Guillaume Cerutti

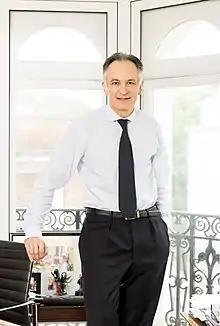
Guillaume Cerutti

Guillaume Cerutti (born 20 March 1966) is a French business executive and former senior civil servant. He is the chairman of Christie's auction house since 2023. In 2025 succeeded François Pinault as president of the Pinault Collection.